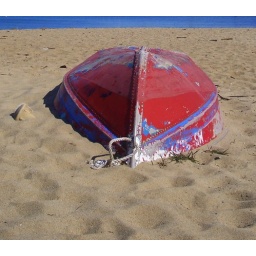
Red boat below blue water